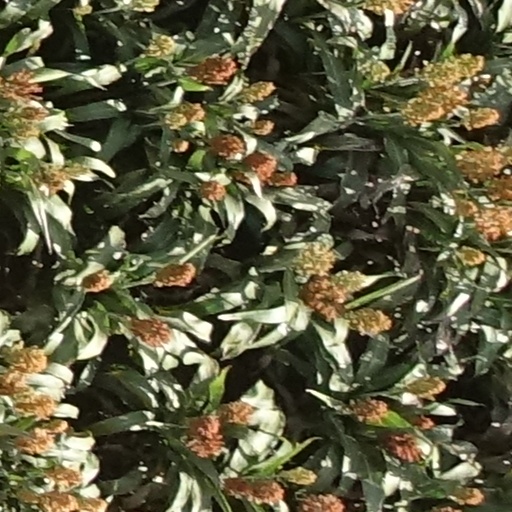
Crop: sorghum